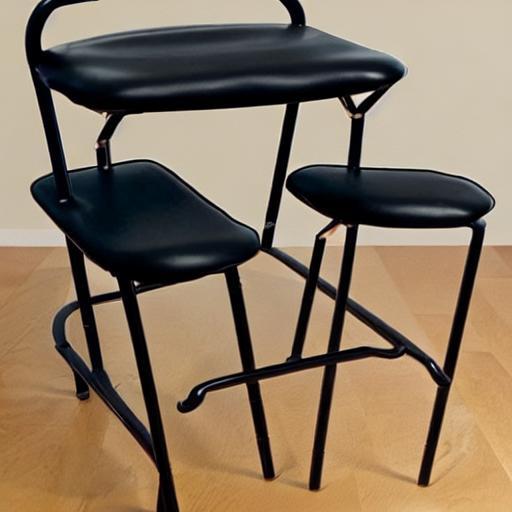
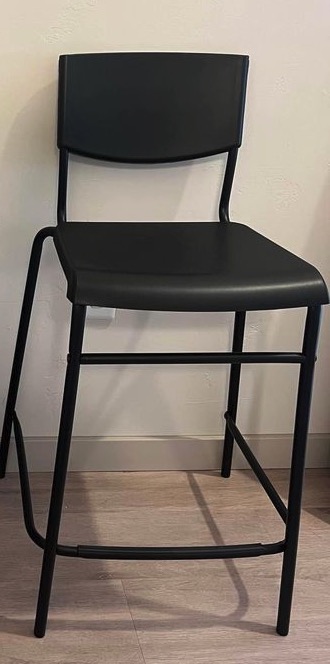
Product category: stool
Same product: no